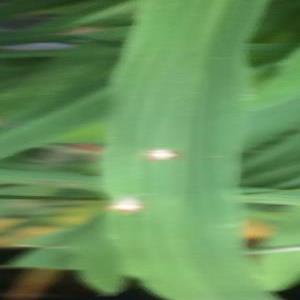
Disease: Blast